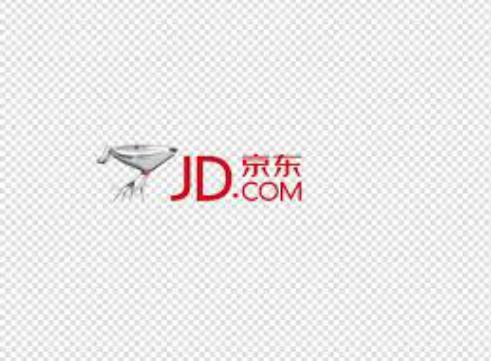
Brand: jd
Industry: Others